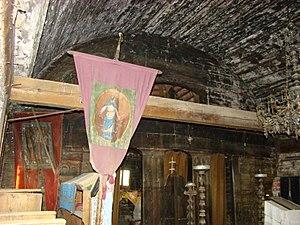
Roșia de Secaș est une commune du județ d'Alba, Roumanie qui compte 1 542 habitants.